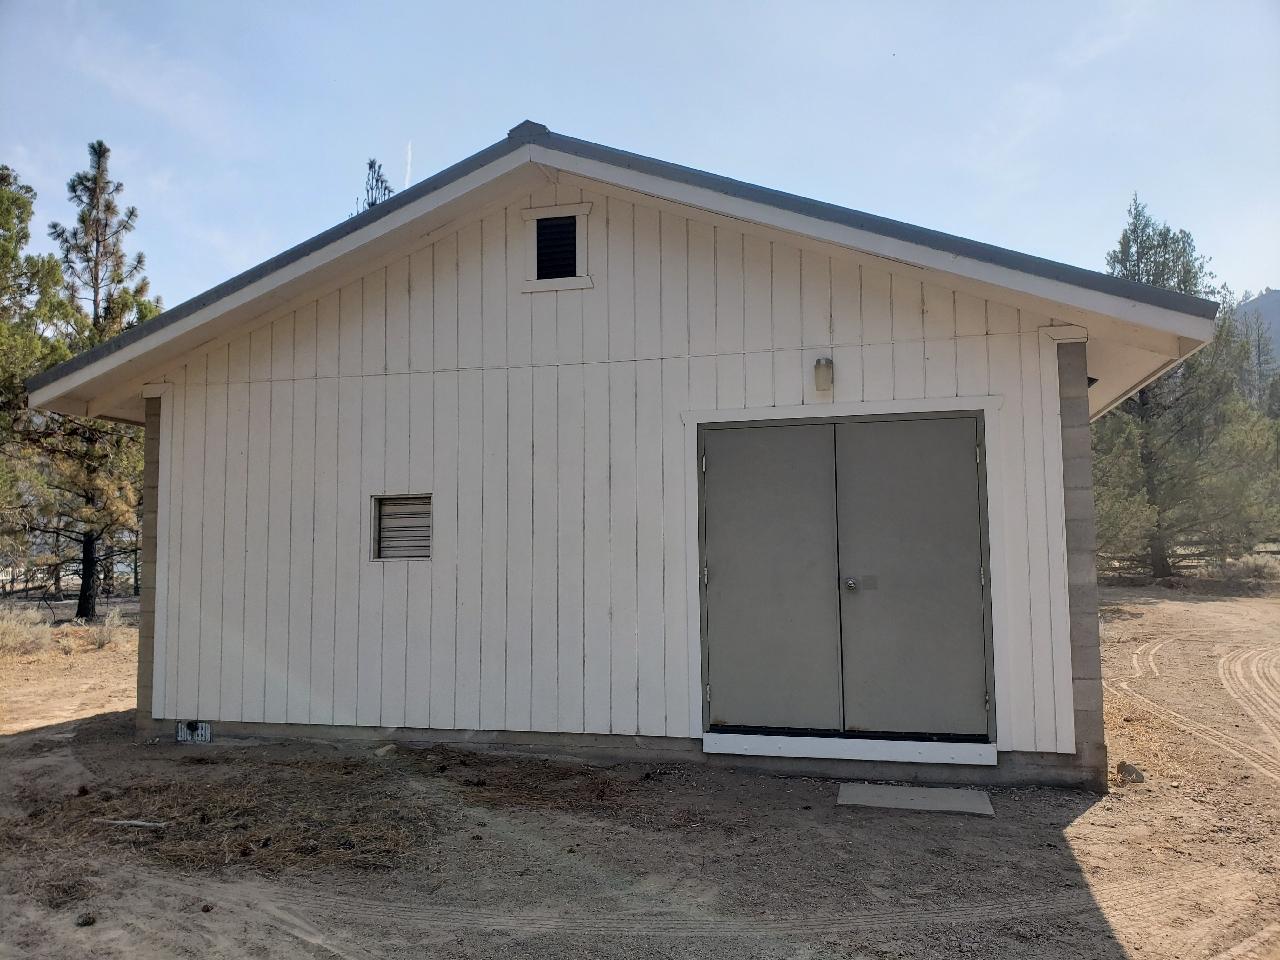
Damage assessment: no_damage